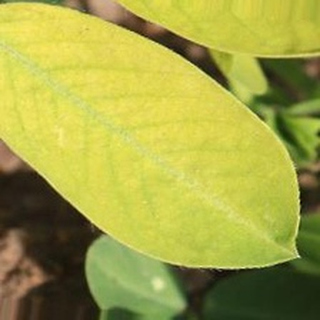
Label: groundnut_nutrition_deficiency